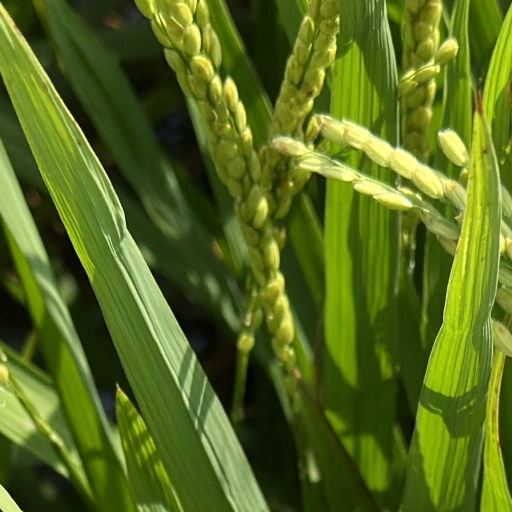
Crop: rice